Sven Erik Jørgensen

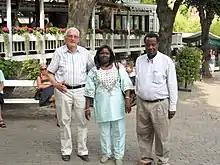
Sven Erik Jorgensen with Dr. Irene Tarimo and Prof. Tolly Mbwette in Denmark

He married in 1970 and had one son. Jørgensen died during 2016 in Copenhagen.